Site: brandenburg
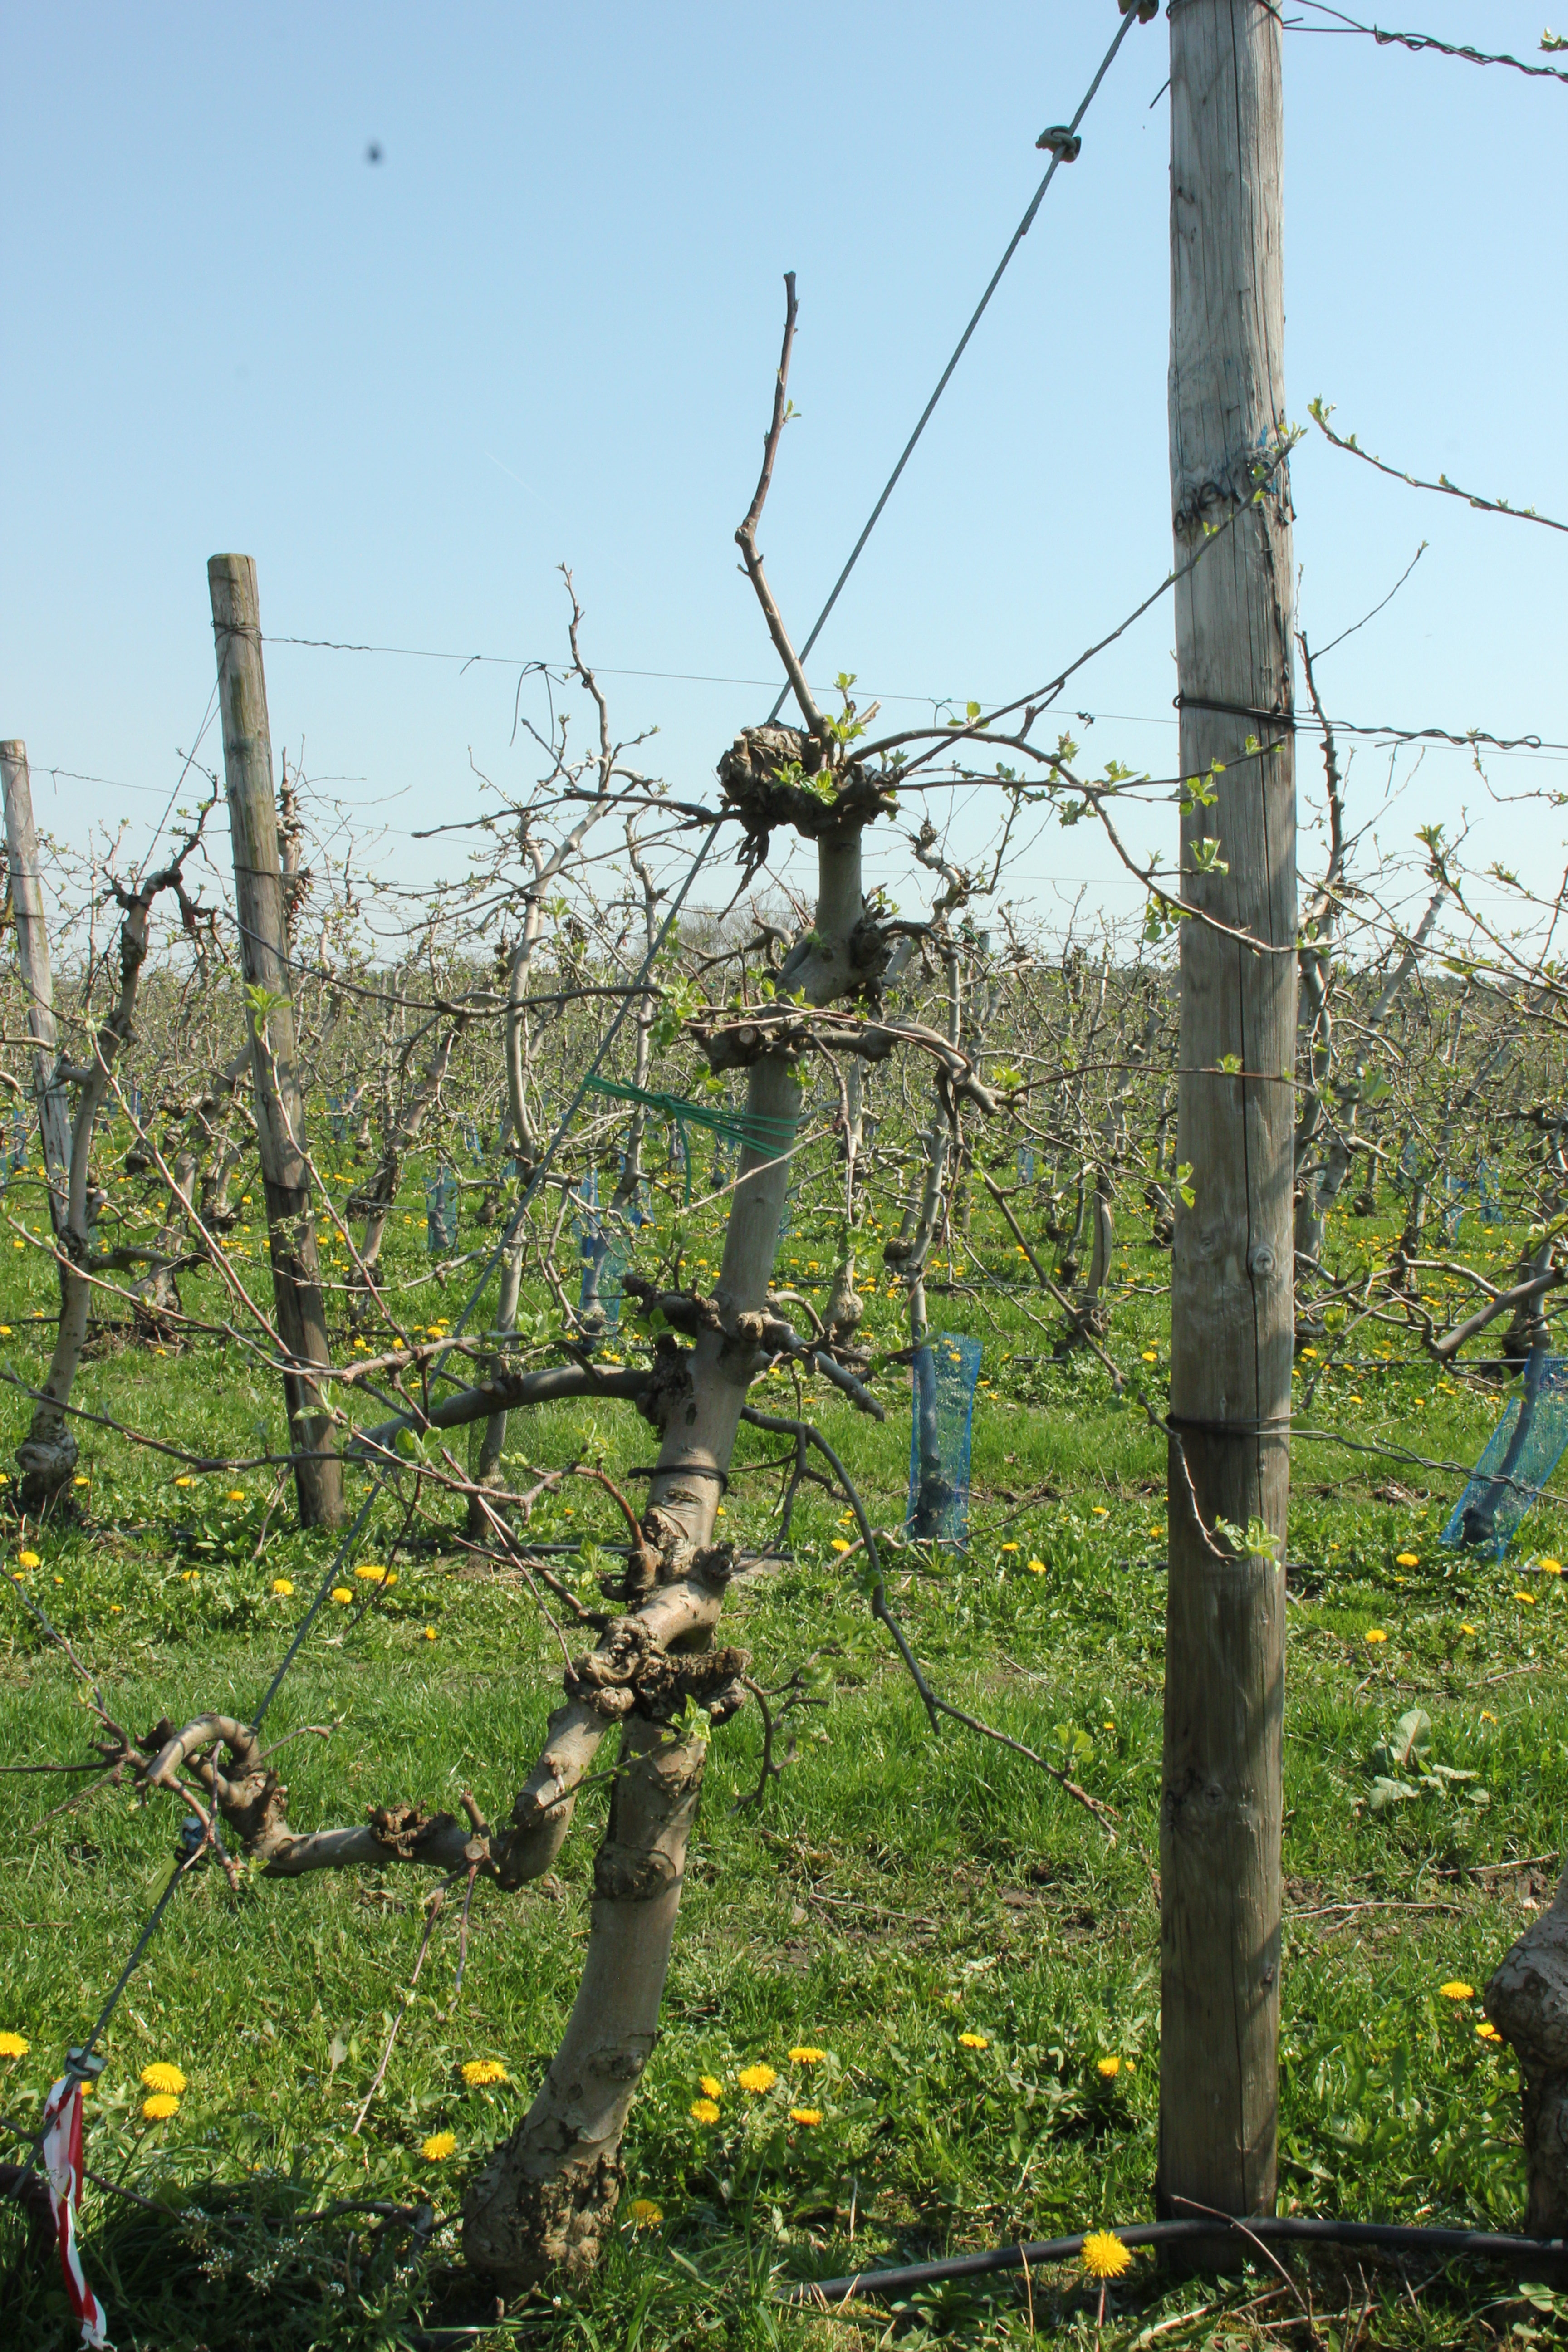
Growth stage (BBCH 56): Inflorescence emergence